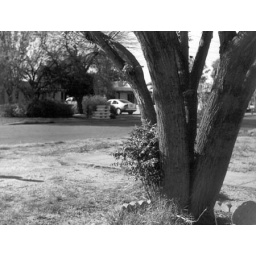
The truck of the chinaberry tree in my home in Tucson. Taken with my Lubitel.